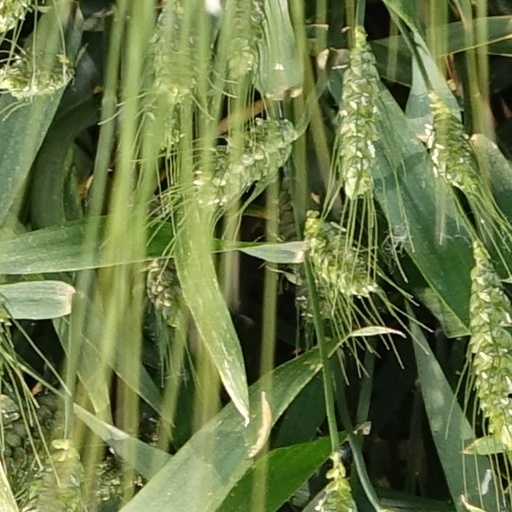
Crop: wheat